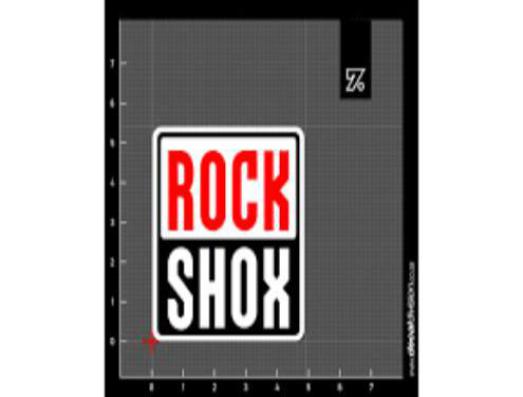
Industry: Transportation